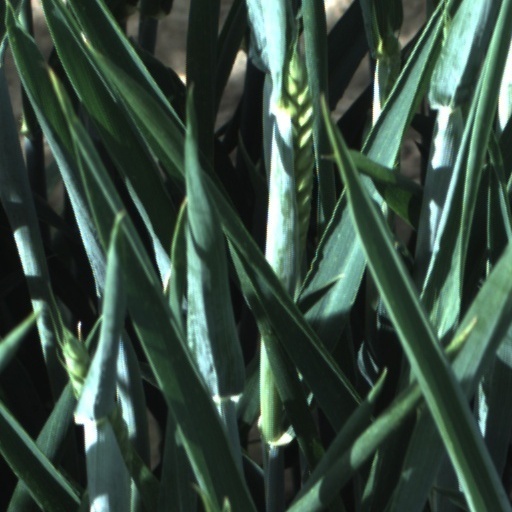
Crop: wheat